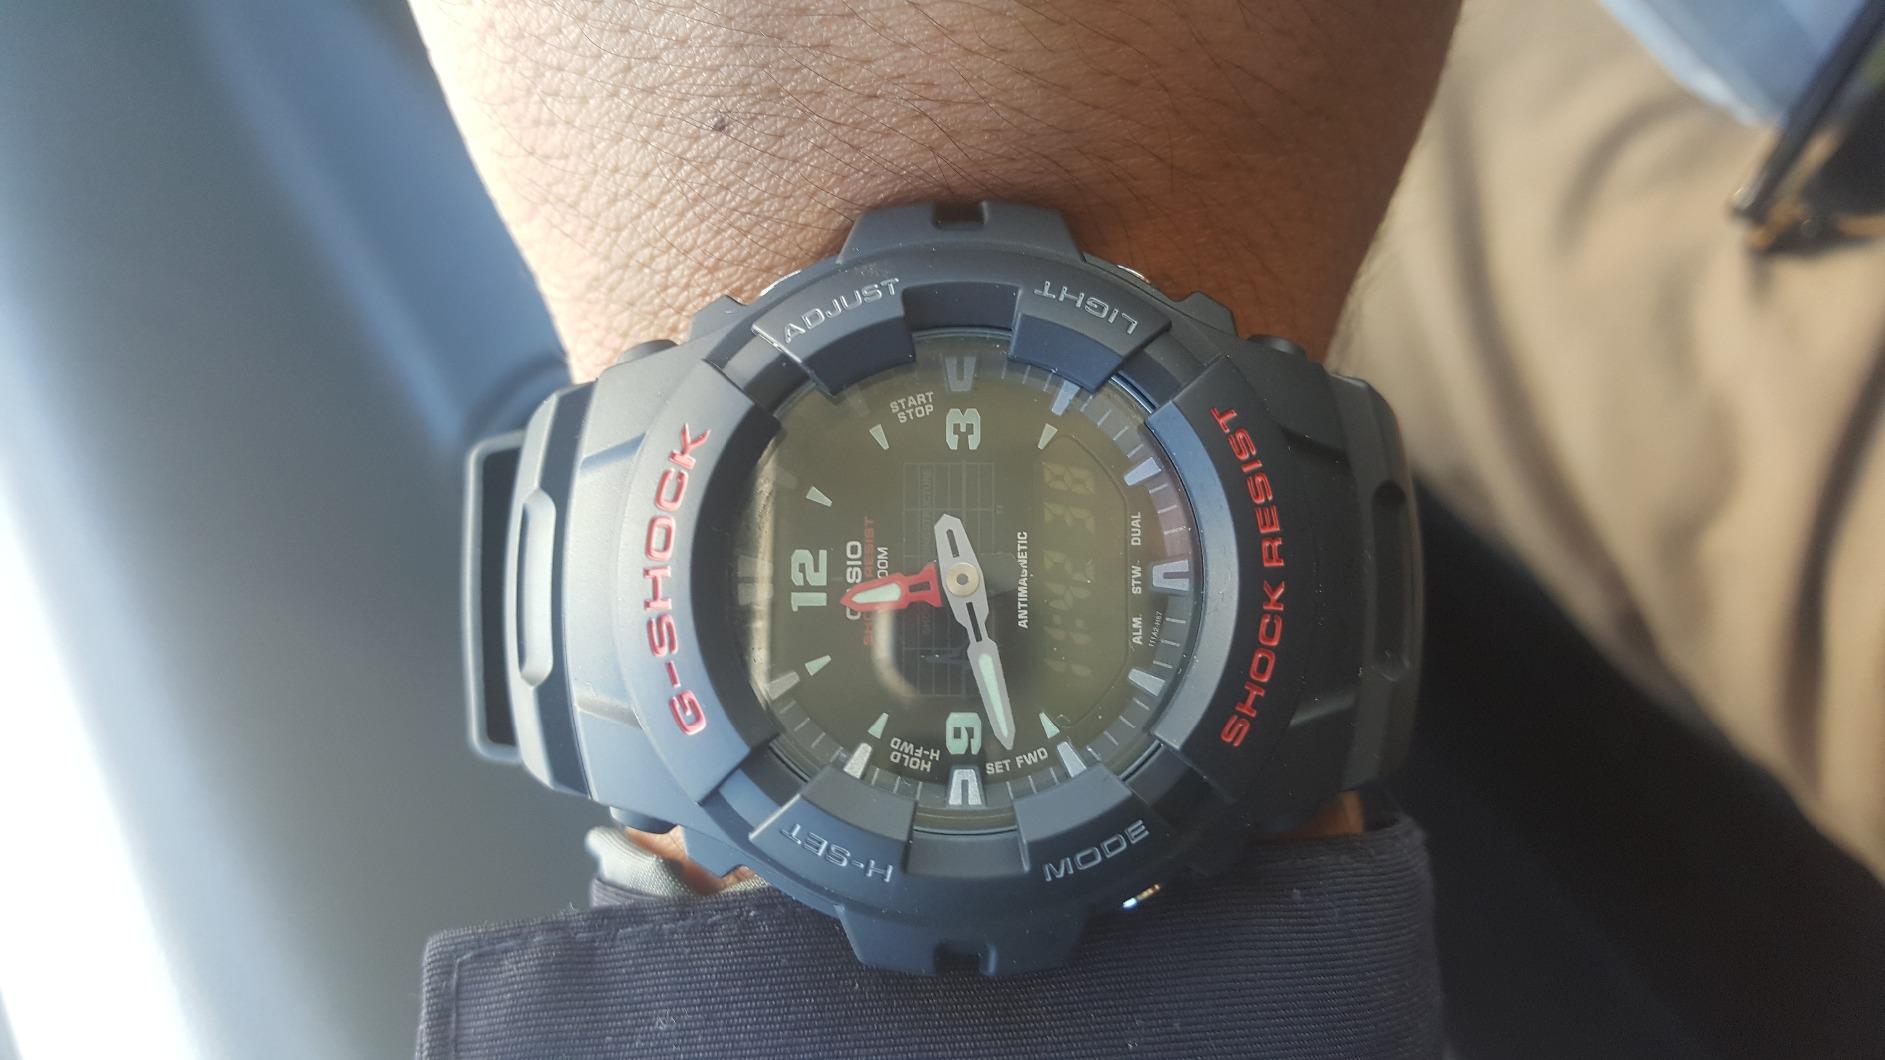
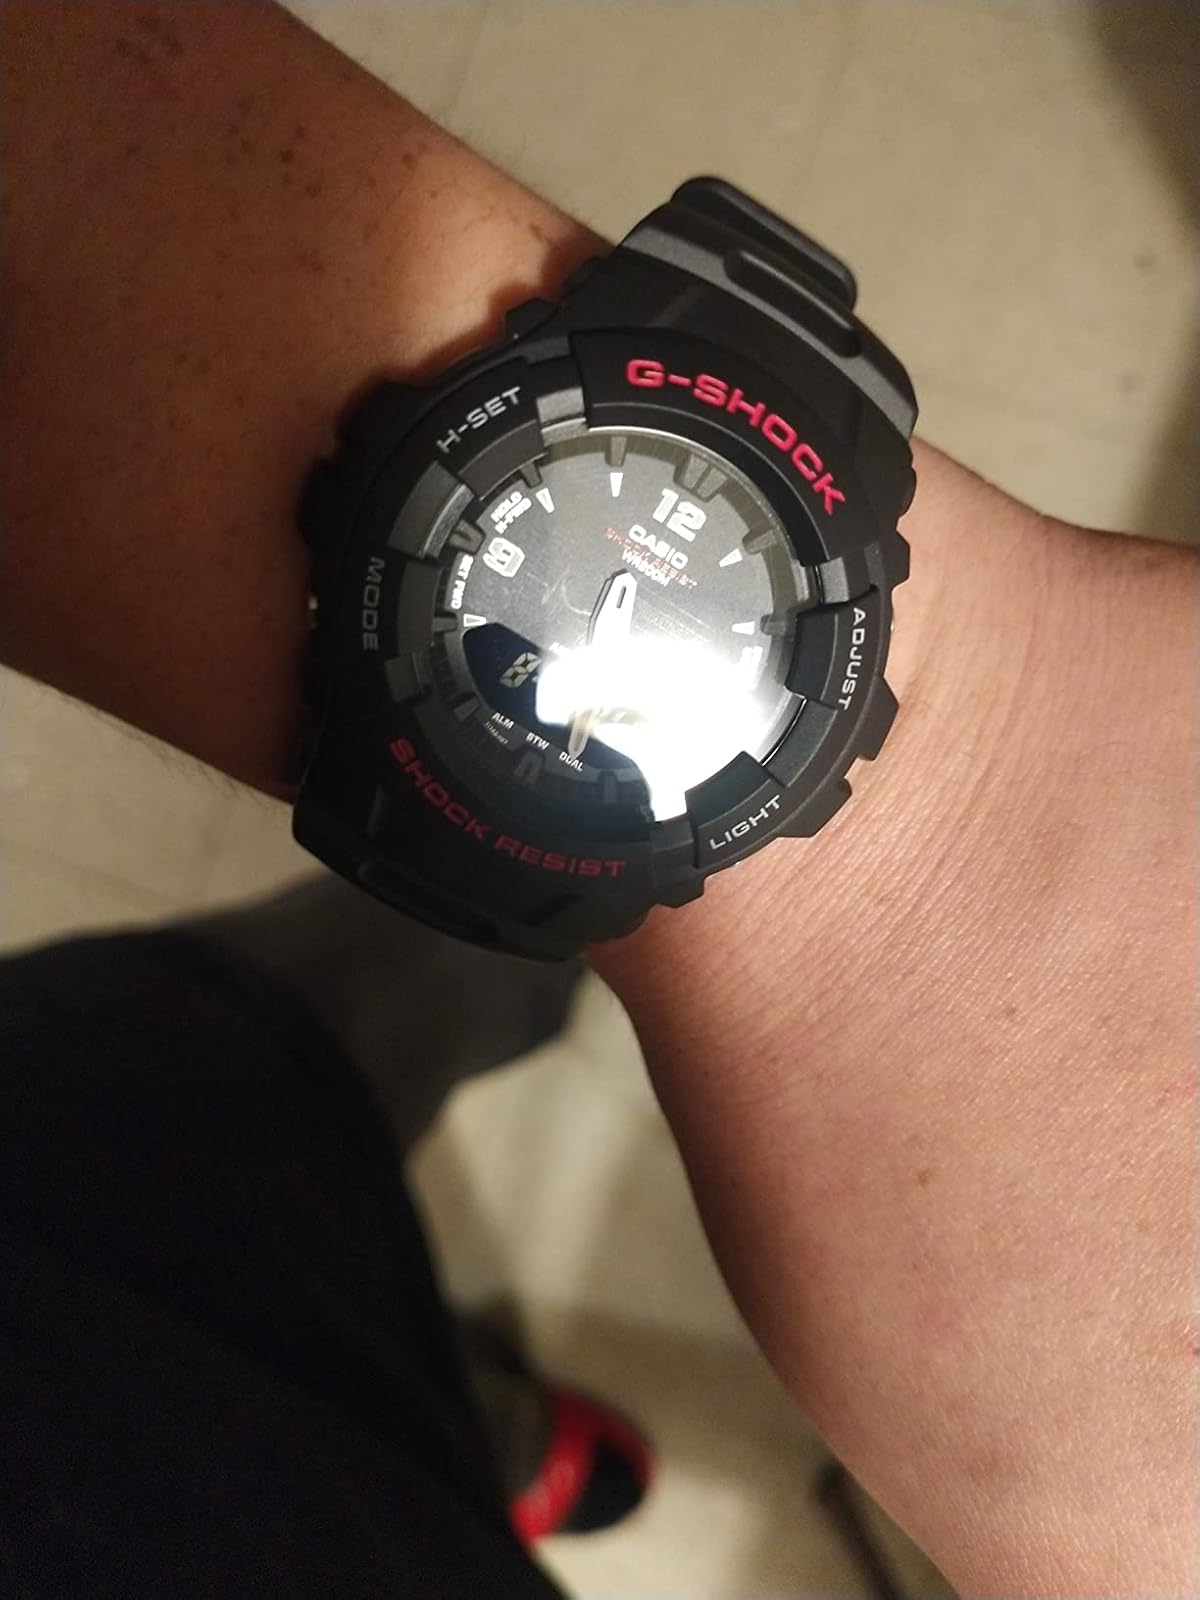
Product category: accessories_watch
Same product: yes